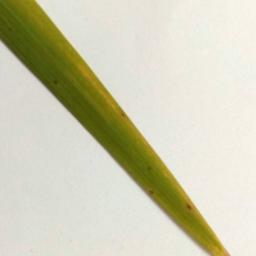
Label: Rice___Leaf_Blast